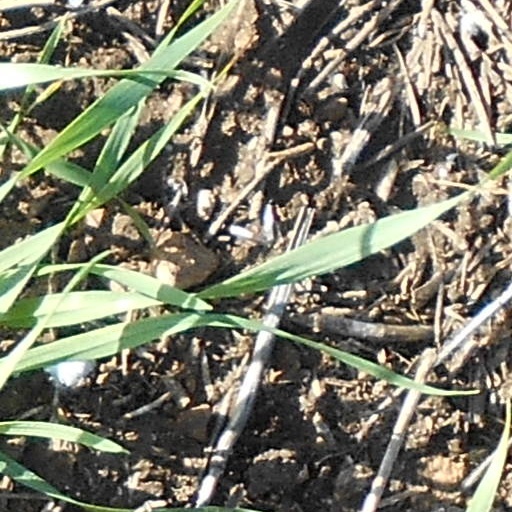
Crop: wheat